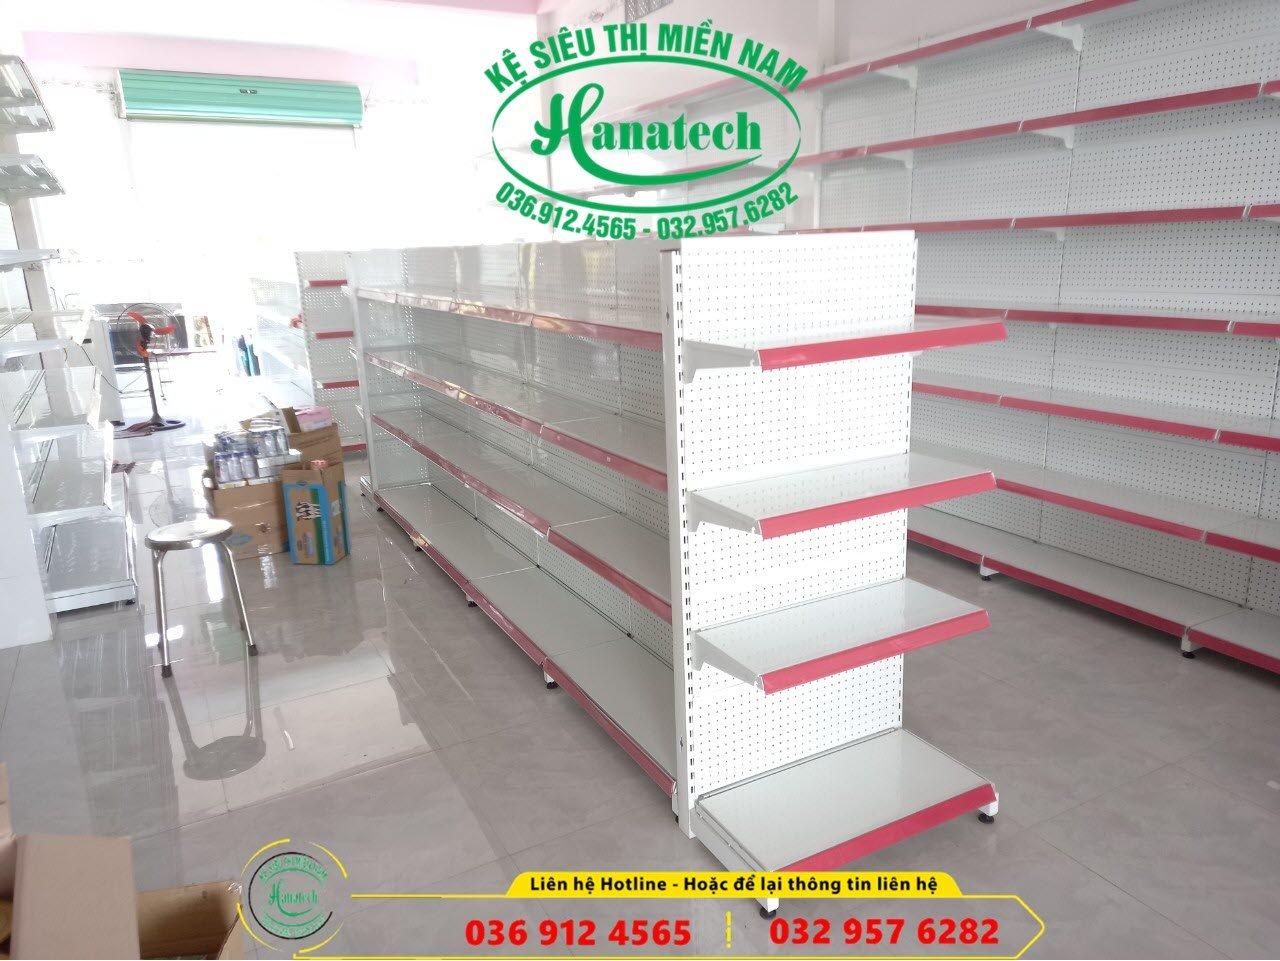
dãy kệ ở bên phải thì có nhiều tầng hơn dãy kệ ở giữa